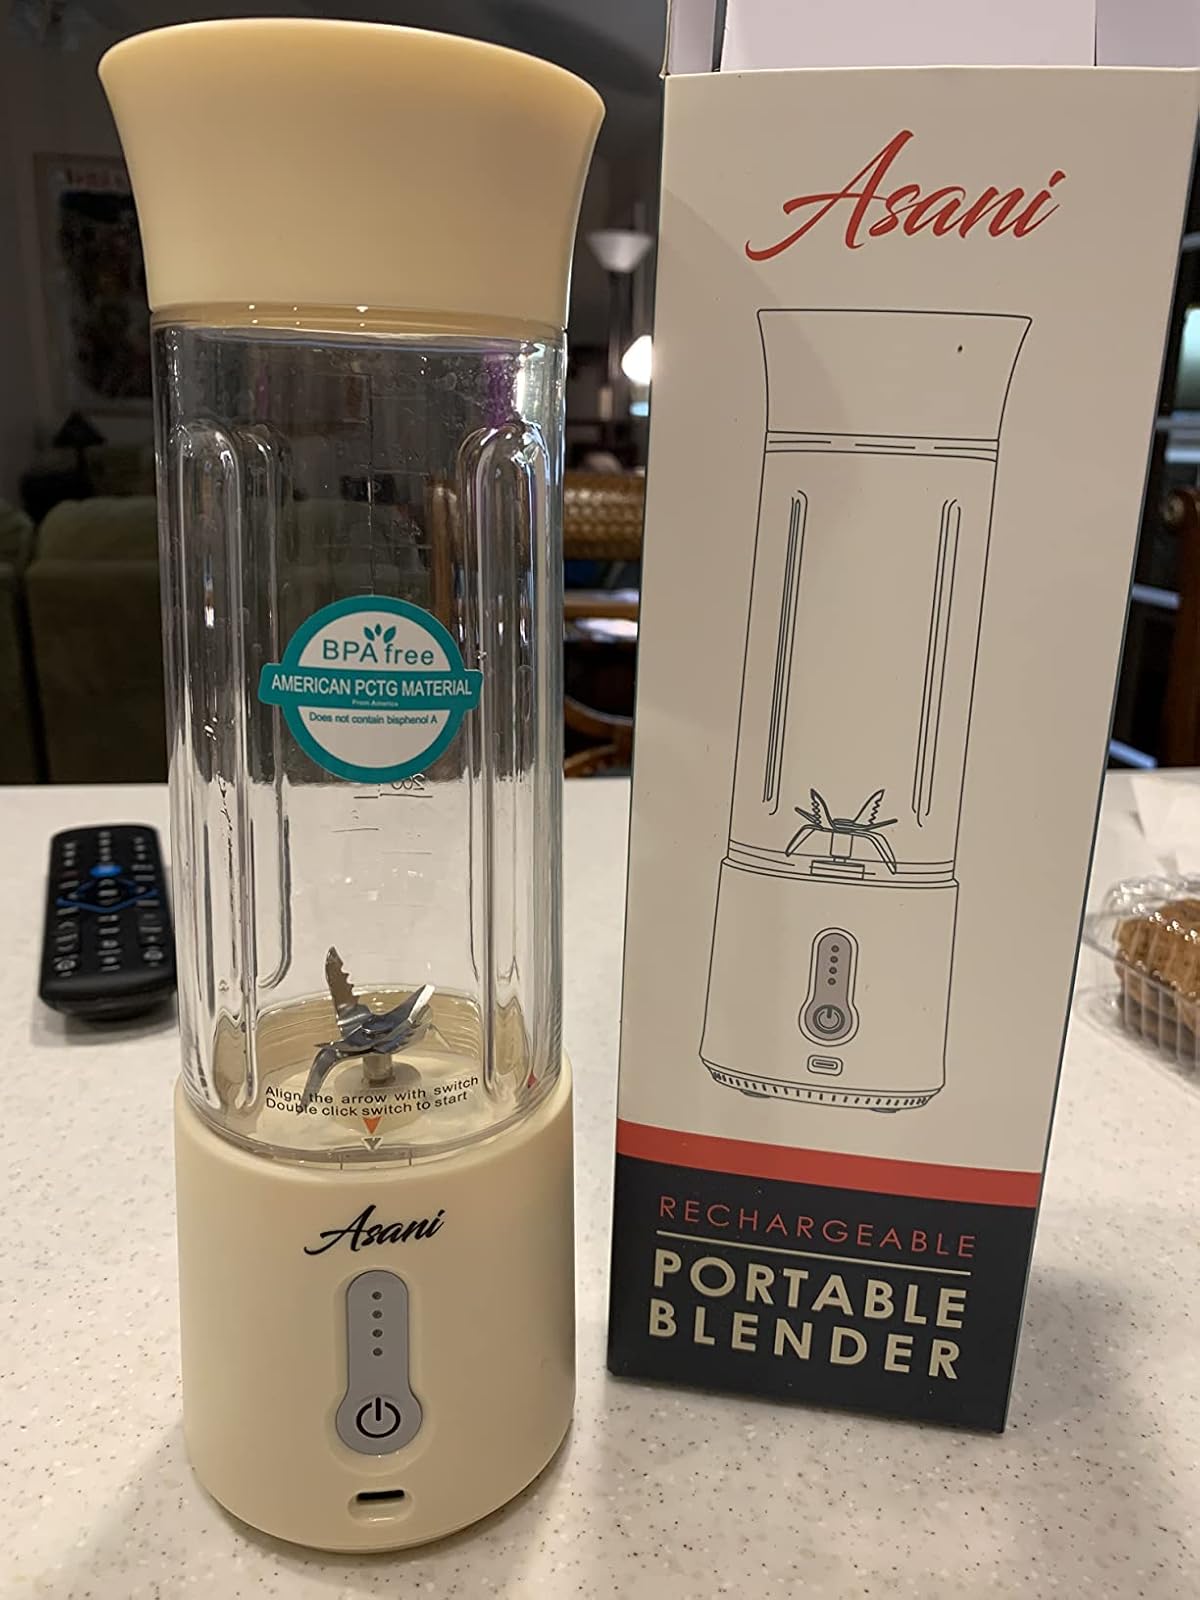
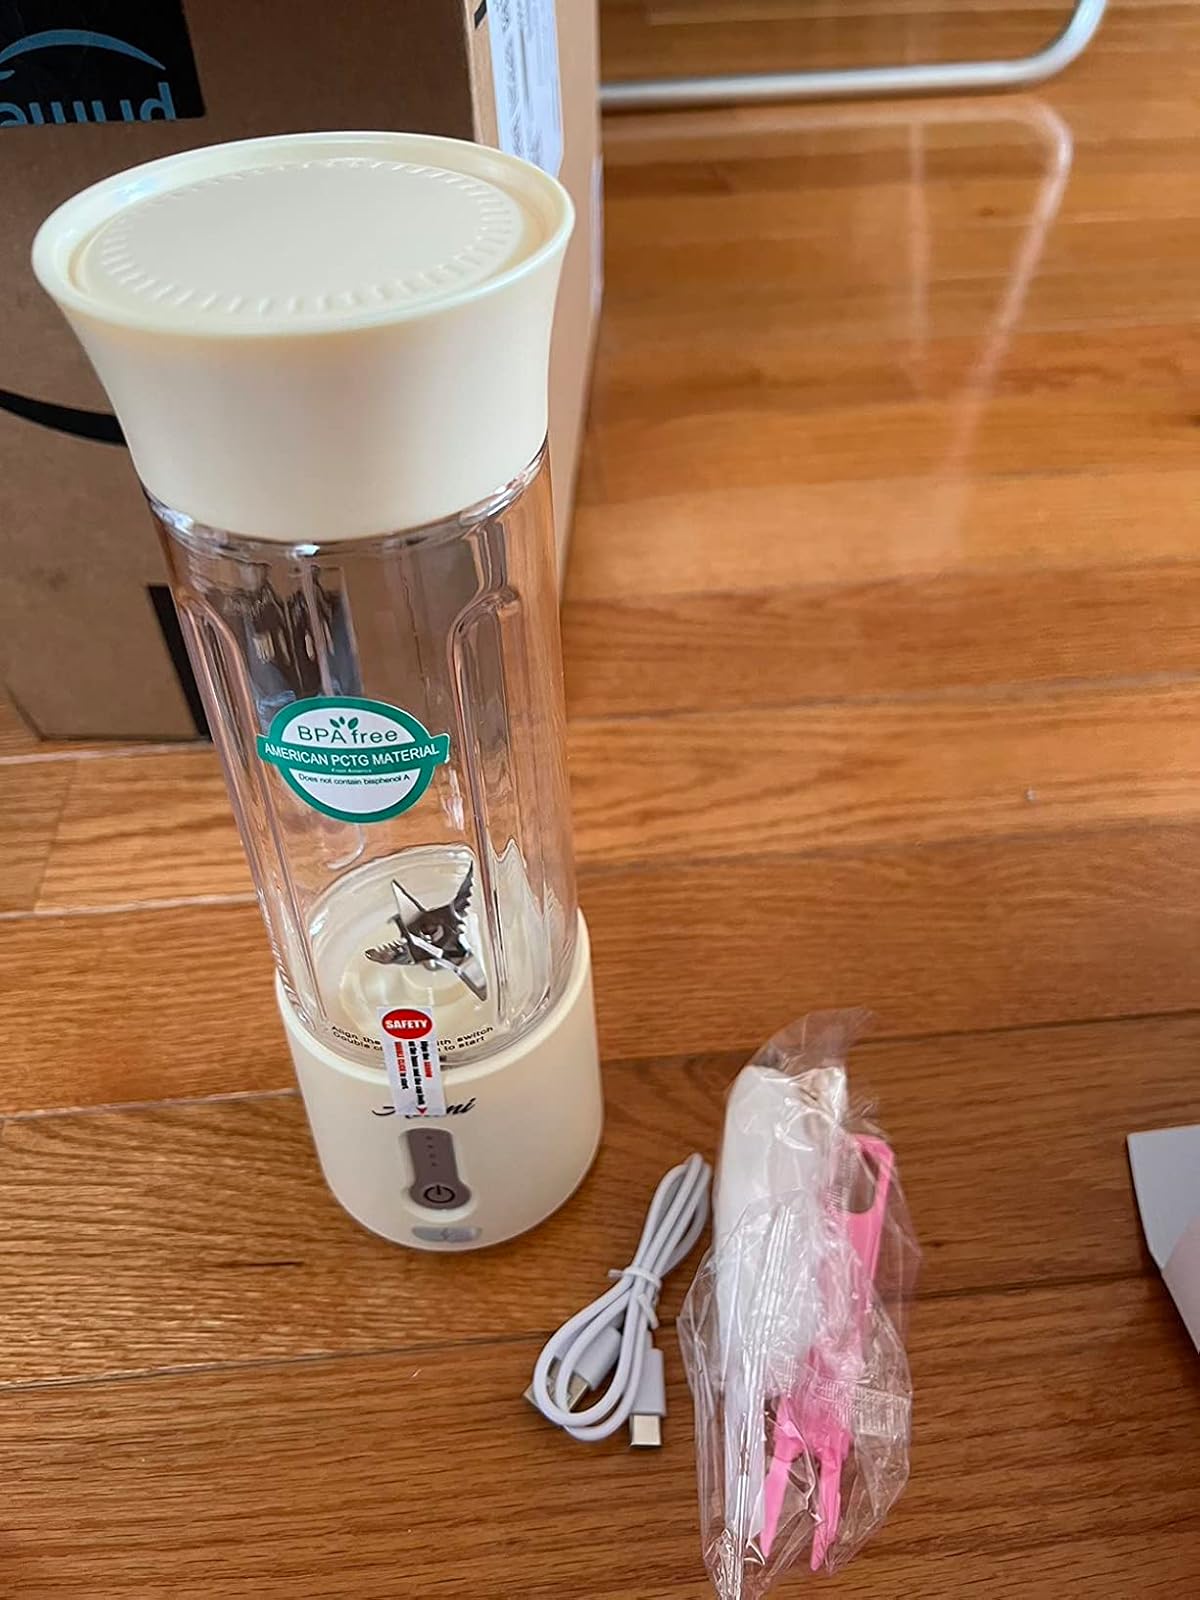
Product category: items_blender
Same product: yes